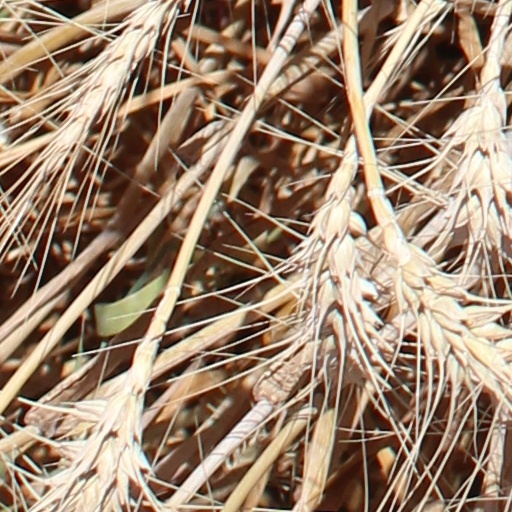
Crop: wheat